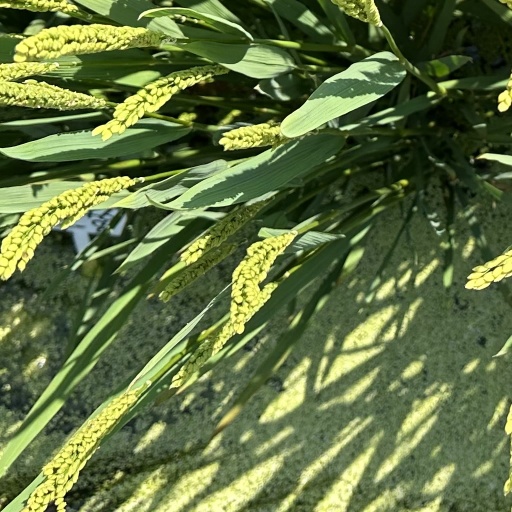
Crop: rice